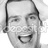
Emotion: surprise